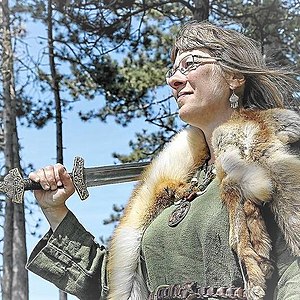
Susanne Clod Pedersen
Forfatter: Susanne Clod Pedersen
Susanne Clod Pedersen er en dansk forfatter, pianist og organist, der debuterede som koncertpianist i 1993. Hun skriver især historiske romaner, der foregår i vikingetiden og middelalderen.